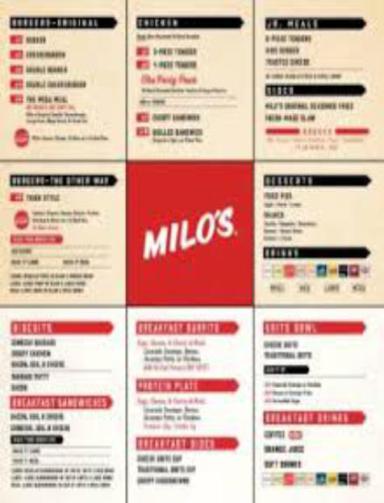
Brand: milo's hamburgers
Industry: Food